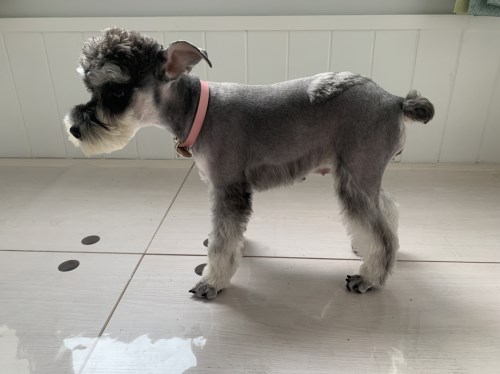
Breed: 2342-n000102-miniature_schnauzer